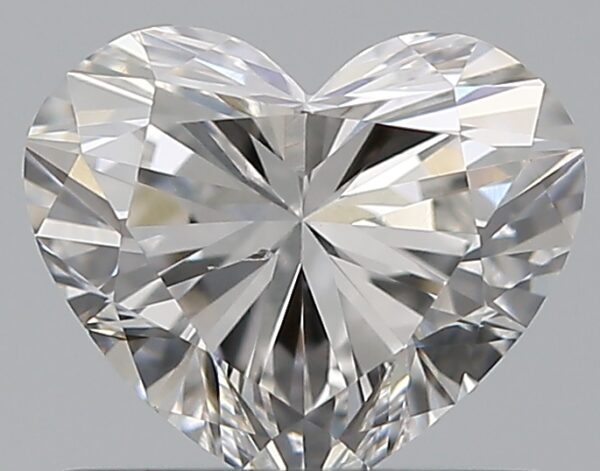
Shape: heart
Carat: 0.7
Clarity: SI1
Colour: G
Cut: EX
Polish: EX
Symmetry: VG
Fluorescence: N
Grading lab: GIA
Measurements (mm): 5.29 x 6.25 x 3.68